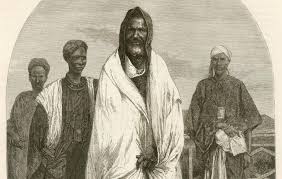
Nataal bii de  gis naa ne góor gu màggat la gu sol lii,  solin yére bu ñuul jiital ko daldi teg yére bu weex ci kawam ànd ak ñett ñu ne ci ginnaawam ñoo xam ni ñoom sooy xool lu ñuul lañ sol. Góor gi nag mu ngi kaalawoo kaala gu ñuul. Lu mel ne ab dessiné ne si  seen ginnaaw.